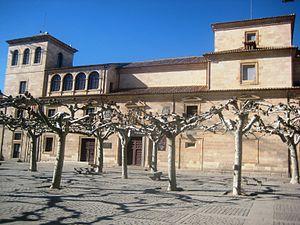
La députation provinciale de Zamora, ou plus simplement la députation de Zamora, est l'organe institutionnel propre à la province de Zamora qui assure les différentes fonctions administratives et exécutives de la province.